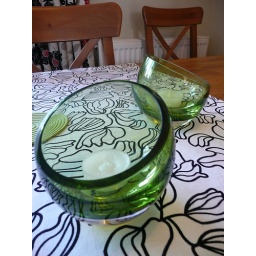
I have two of these green candle holders, which Andy bought for me at Heal's in Manchester.